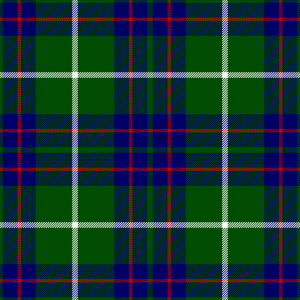
Le Vestiarium Scoticum est un ouvrage publié en 1842 par John Sobieski Stuart avec l'aide de son frère Charles Edward Stuart, dans lequel étaient dessinés les motifs colorés de tartans, dont les auteurs prétendaient qu'ils étaient les attributs spécifiques de clans écossais et qu'ils les avaient fidèlement exécutés à partir de leur description textuelle provenant d'une copie d'un manuscrit inconnu datant de l'an 1571.